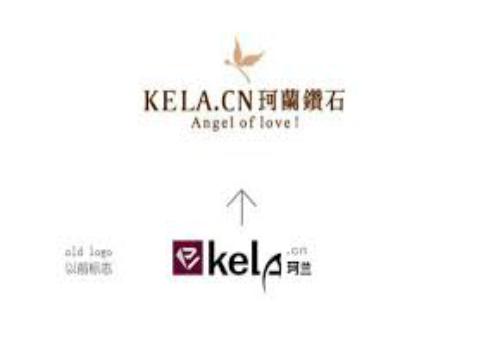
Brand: KELA
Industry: Clothes